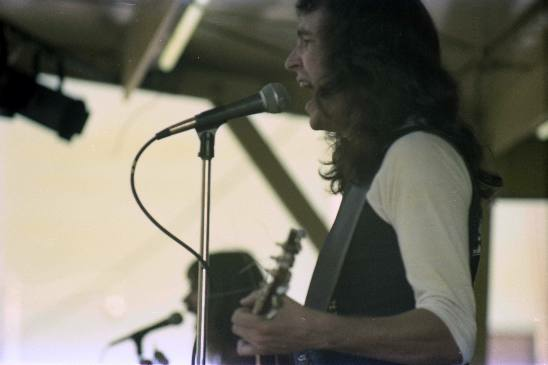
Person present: Yes